Acyl-CoA thioesterase 9

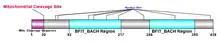
Depiction of ACOT9 gene

The ACOT9 gene is located at p22.11 on chromosome X. Located on the minus strand of the chromosome, the start is at 23,721,777 bp and the end is at 23,761,407 bp, which is a span of 39,631 base pairs.